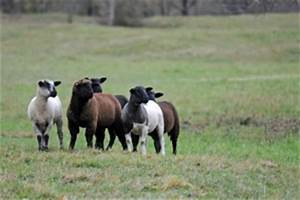
Label: pecora